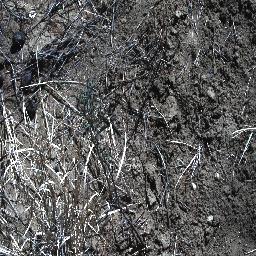
Label: prickly_acacia